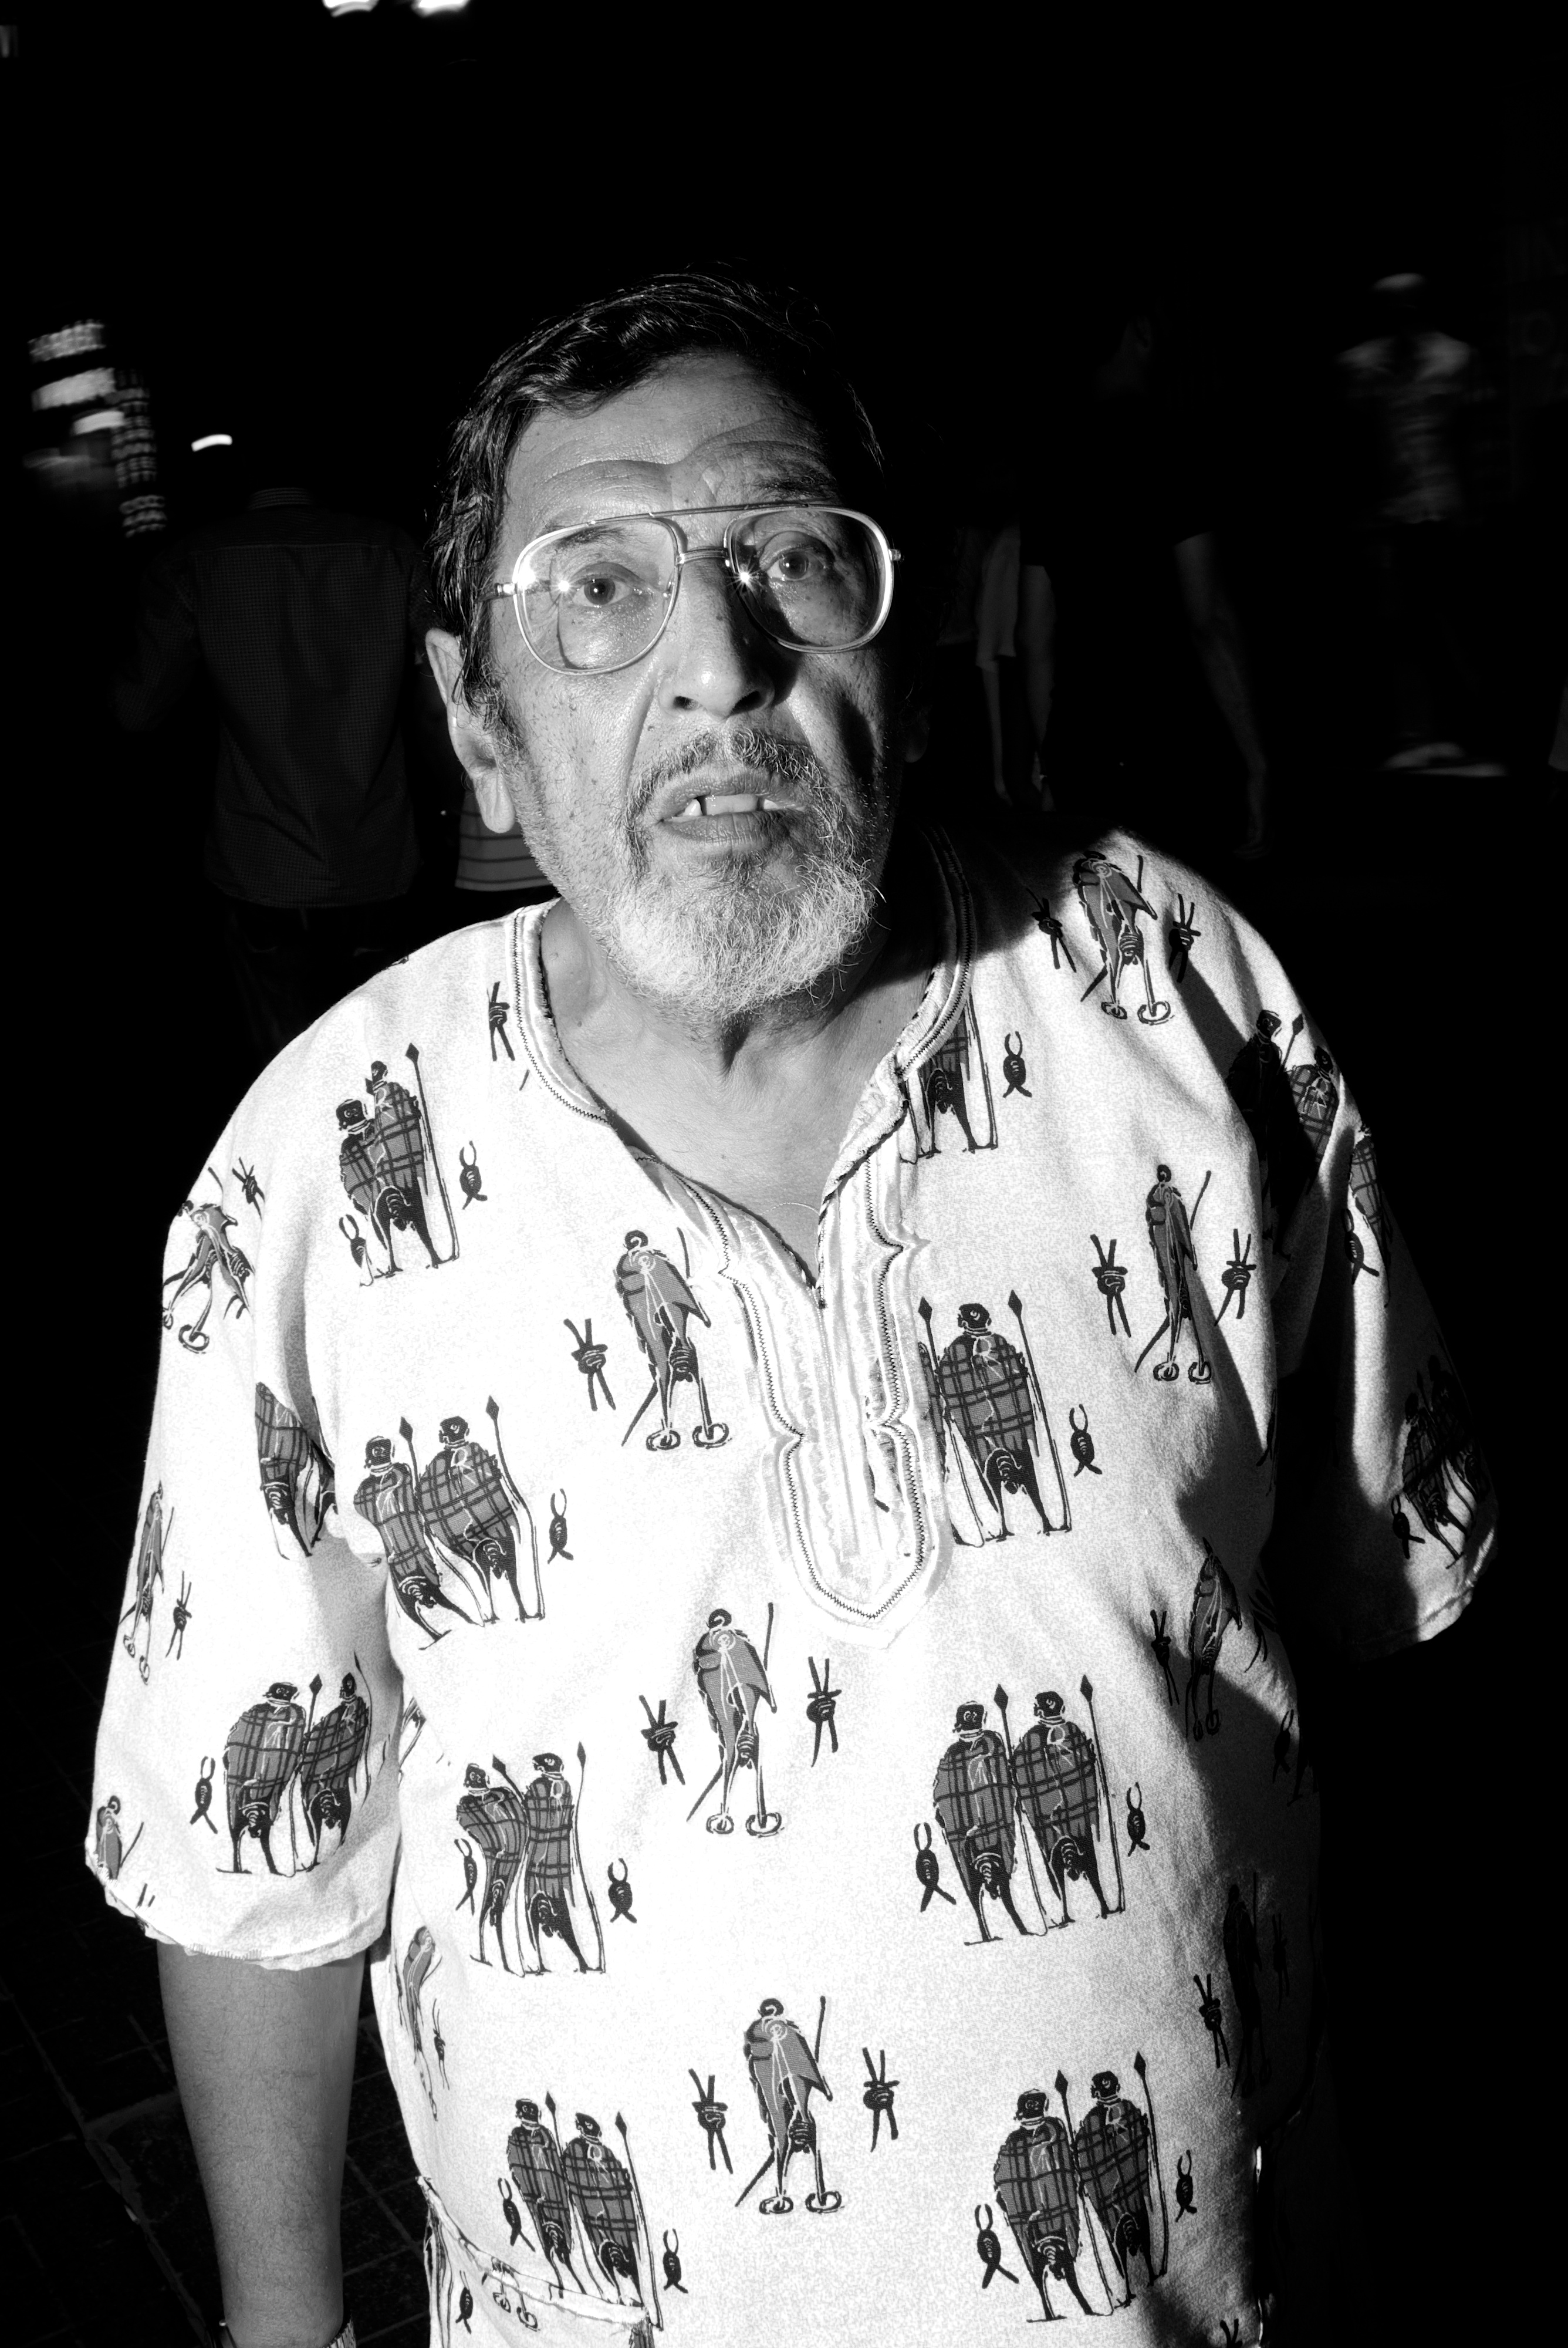
person, black and white, hair, white, street, photography, ebook, portrait, training, black, monochrome, hairstyle, beard, streetphotography, flickr, thomas, video, glasses, olympus, photograph, moustache, omd, fuji, leica, monochrom, leuthard, hcb, thomasleuthard, streettogs, monochrome photography, facial hair